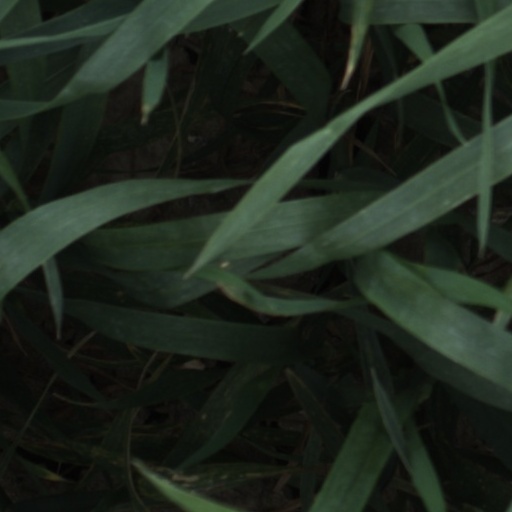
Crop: wheat